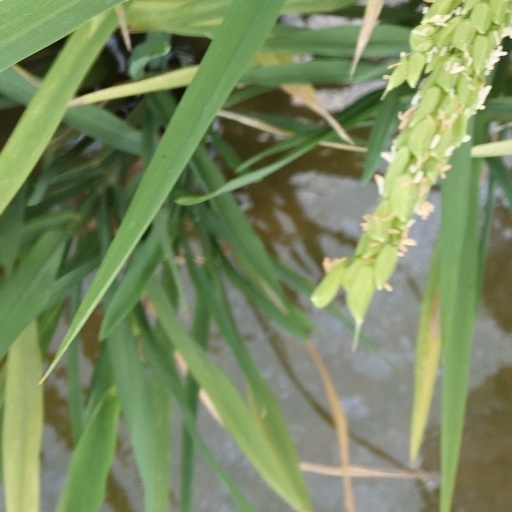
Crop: rice